Lily Agnes

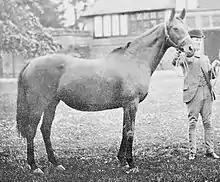
Photo of Lily Agnes

Lily Agnes (1871–1899) is an English Thoroughbred racehorse. On the track she won 21 races including the Northumberland Plate, Doncaster Cup and Ebor Handicap. She is best known for being the dam of unbeaten Triple Crown winner Ormonde, but she also produced a number of other top foals. When she was in training she was described as "a light-fleshed, ragged hipped, lop-eared filly".